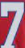
Number: 7